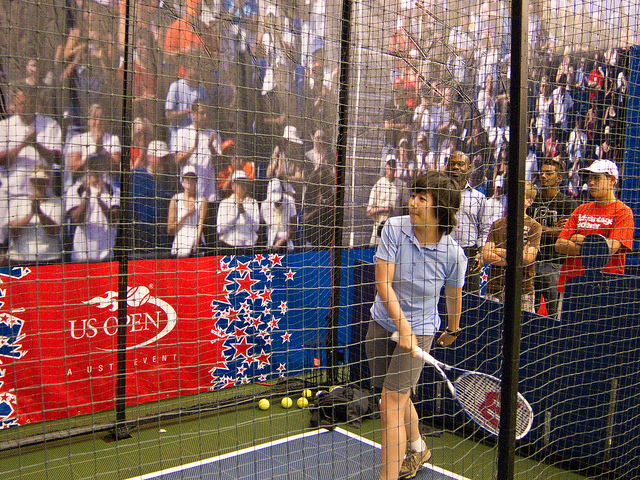
người phụ nữ đang tập luyện tennis trong hàng rào